The River's Edge

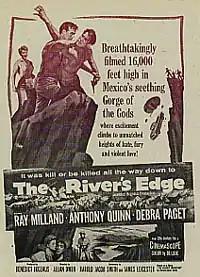
Original movie poster

The River's Edge is a 1957 American film noir adventure, crime, and drama DeLuxe CinemaScope film directed by Allan Dwan and starring Ray Milland, Anthony Quinn and Debra Paget. The picture is based on the unpublished short story "The Higher Mountain" by Harold Jacob Smith. Location filming was done in Amecameca and Iztaccihuatl in Mexico. The supporting cast features Harry Carey, Jr. and Chubby Johnson.